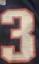
Number: 3